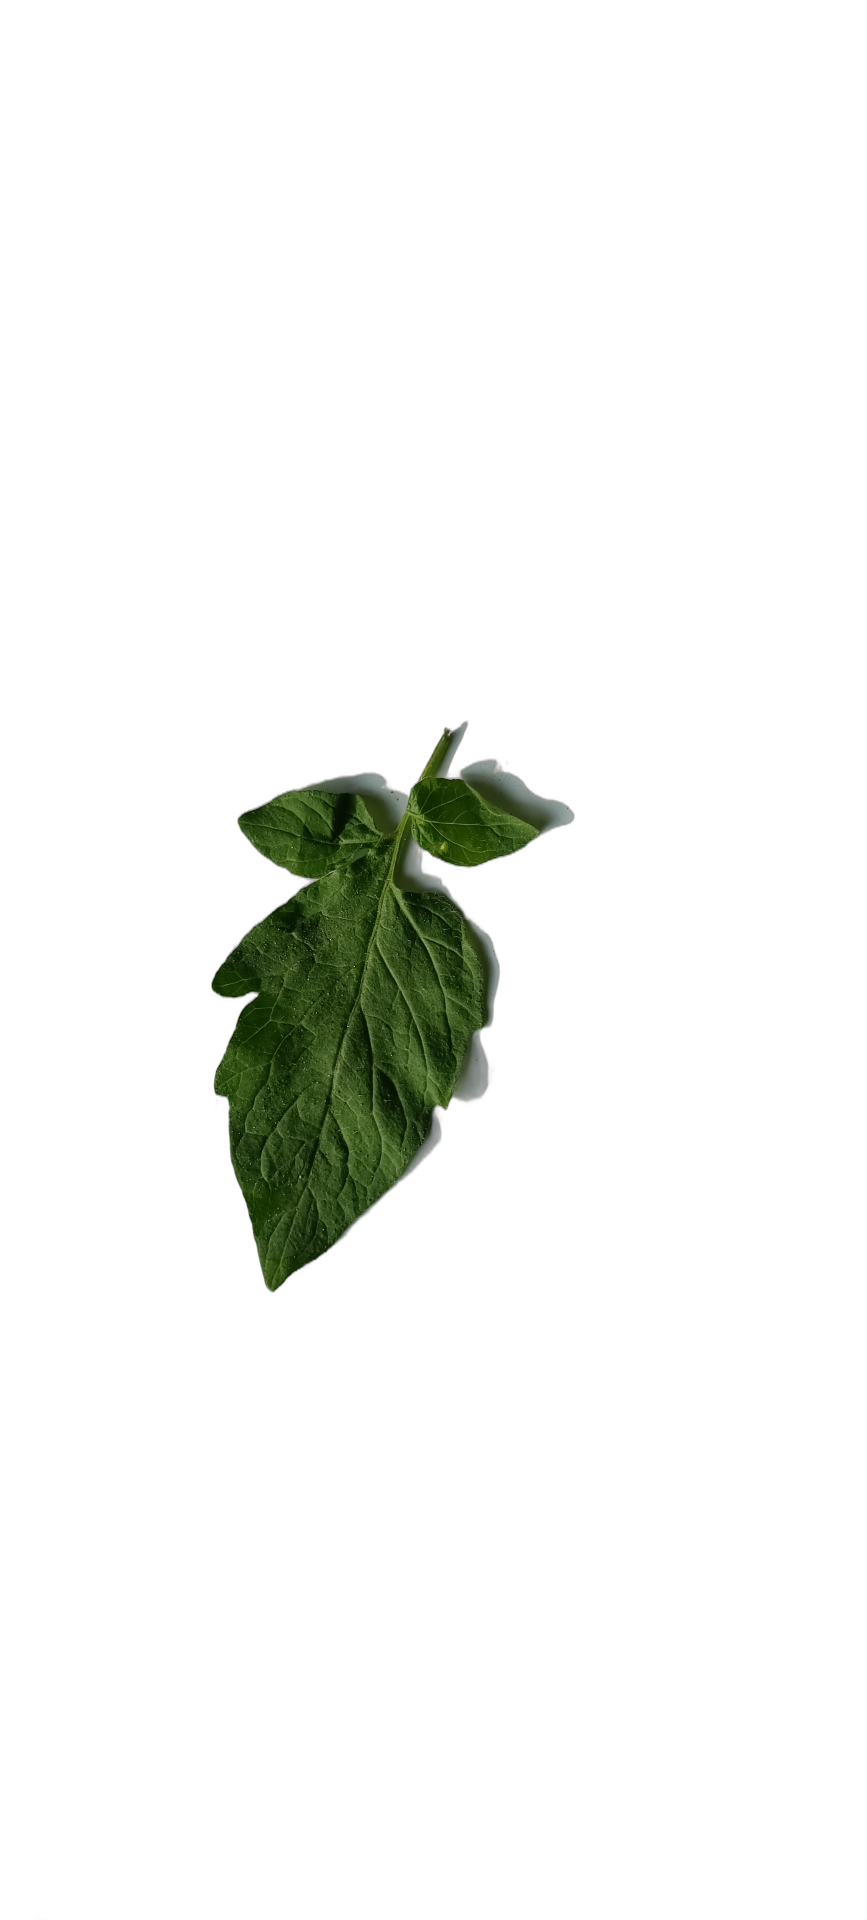
Crop: Tomato
Label: Spot